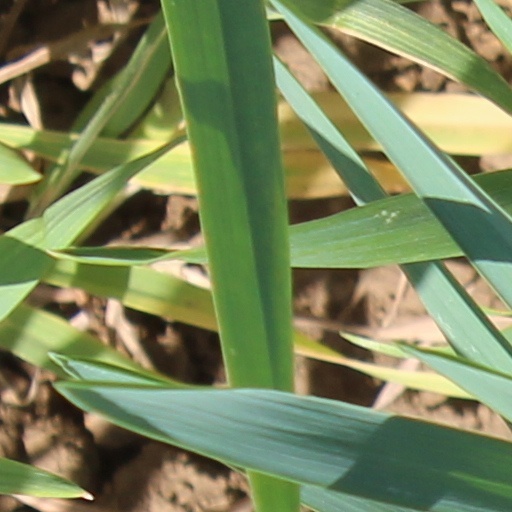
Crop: wheat